Konstantin Novoselov

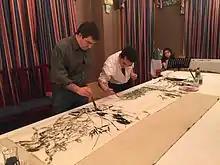
Novoselov while painting at the residence of Chinese Consul General Li in Manchester.

"For Leadership in developing and applying new materials methods and technologies for a sustainable development in the environmental, economic, and social points of view".